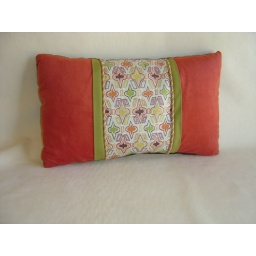
Lumbar pillow with Donghia &amp;quot;Casino&amp;quot; framed by lime and orange cord and fabric borders. Filling is 25/75 down feather blend.110.00